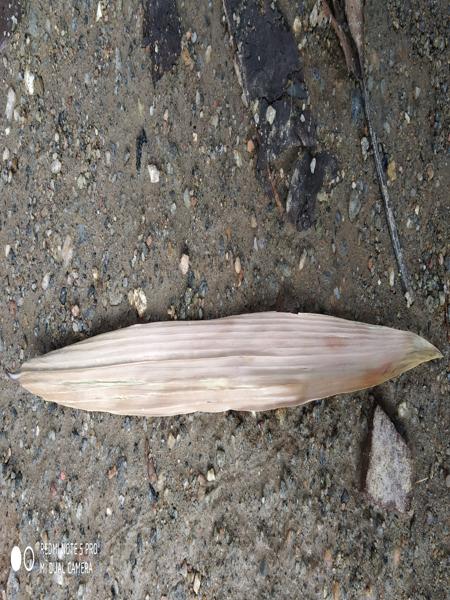
Plant: Bamboo